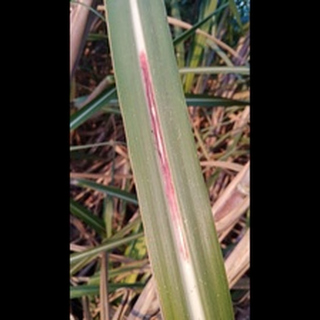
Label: sugarcane_red_rot